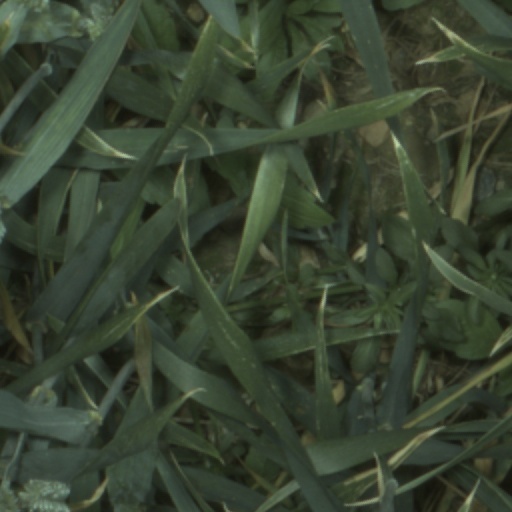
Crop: wheat